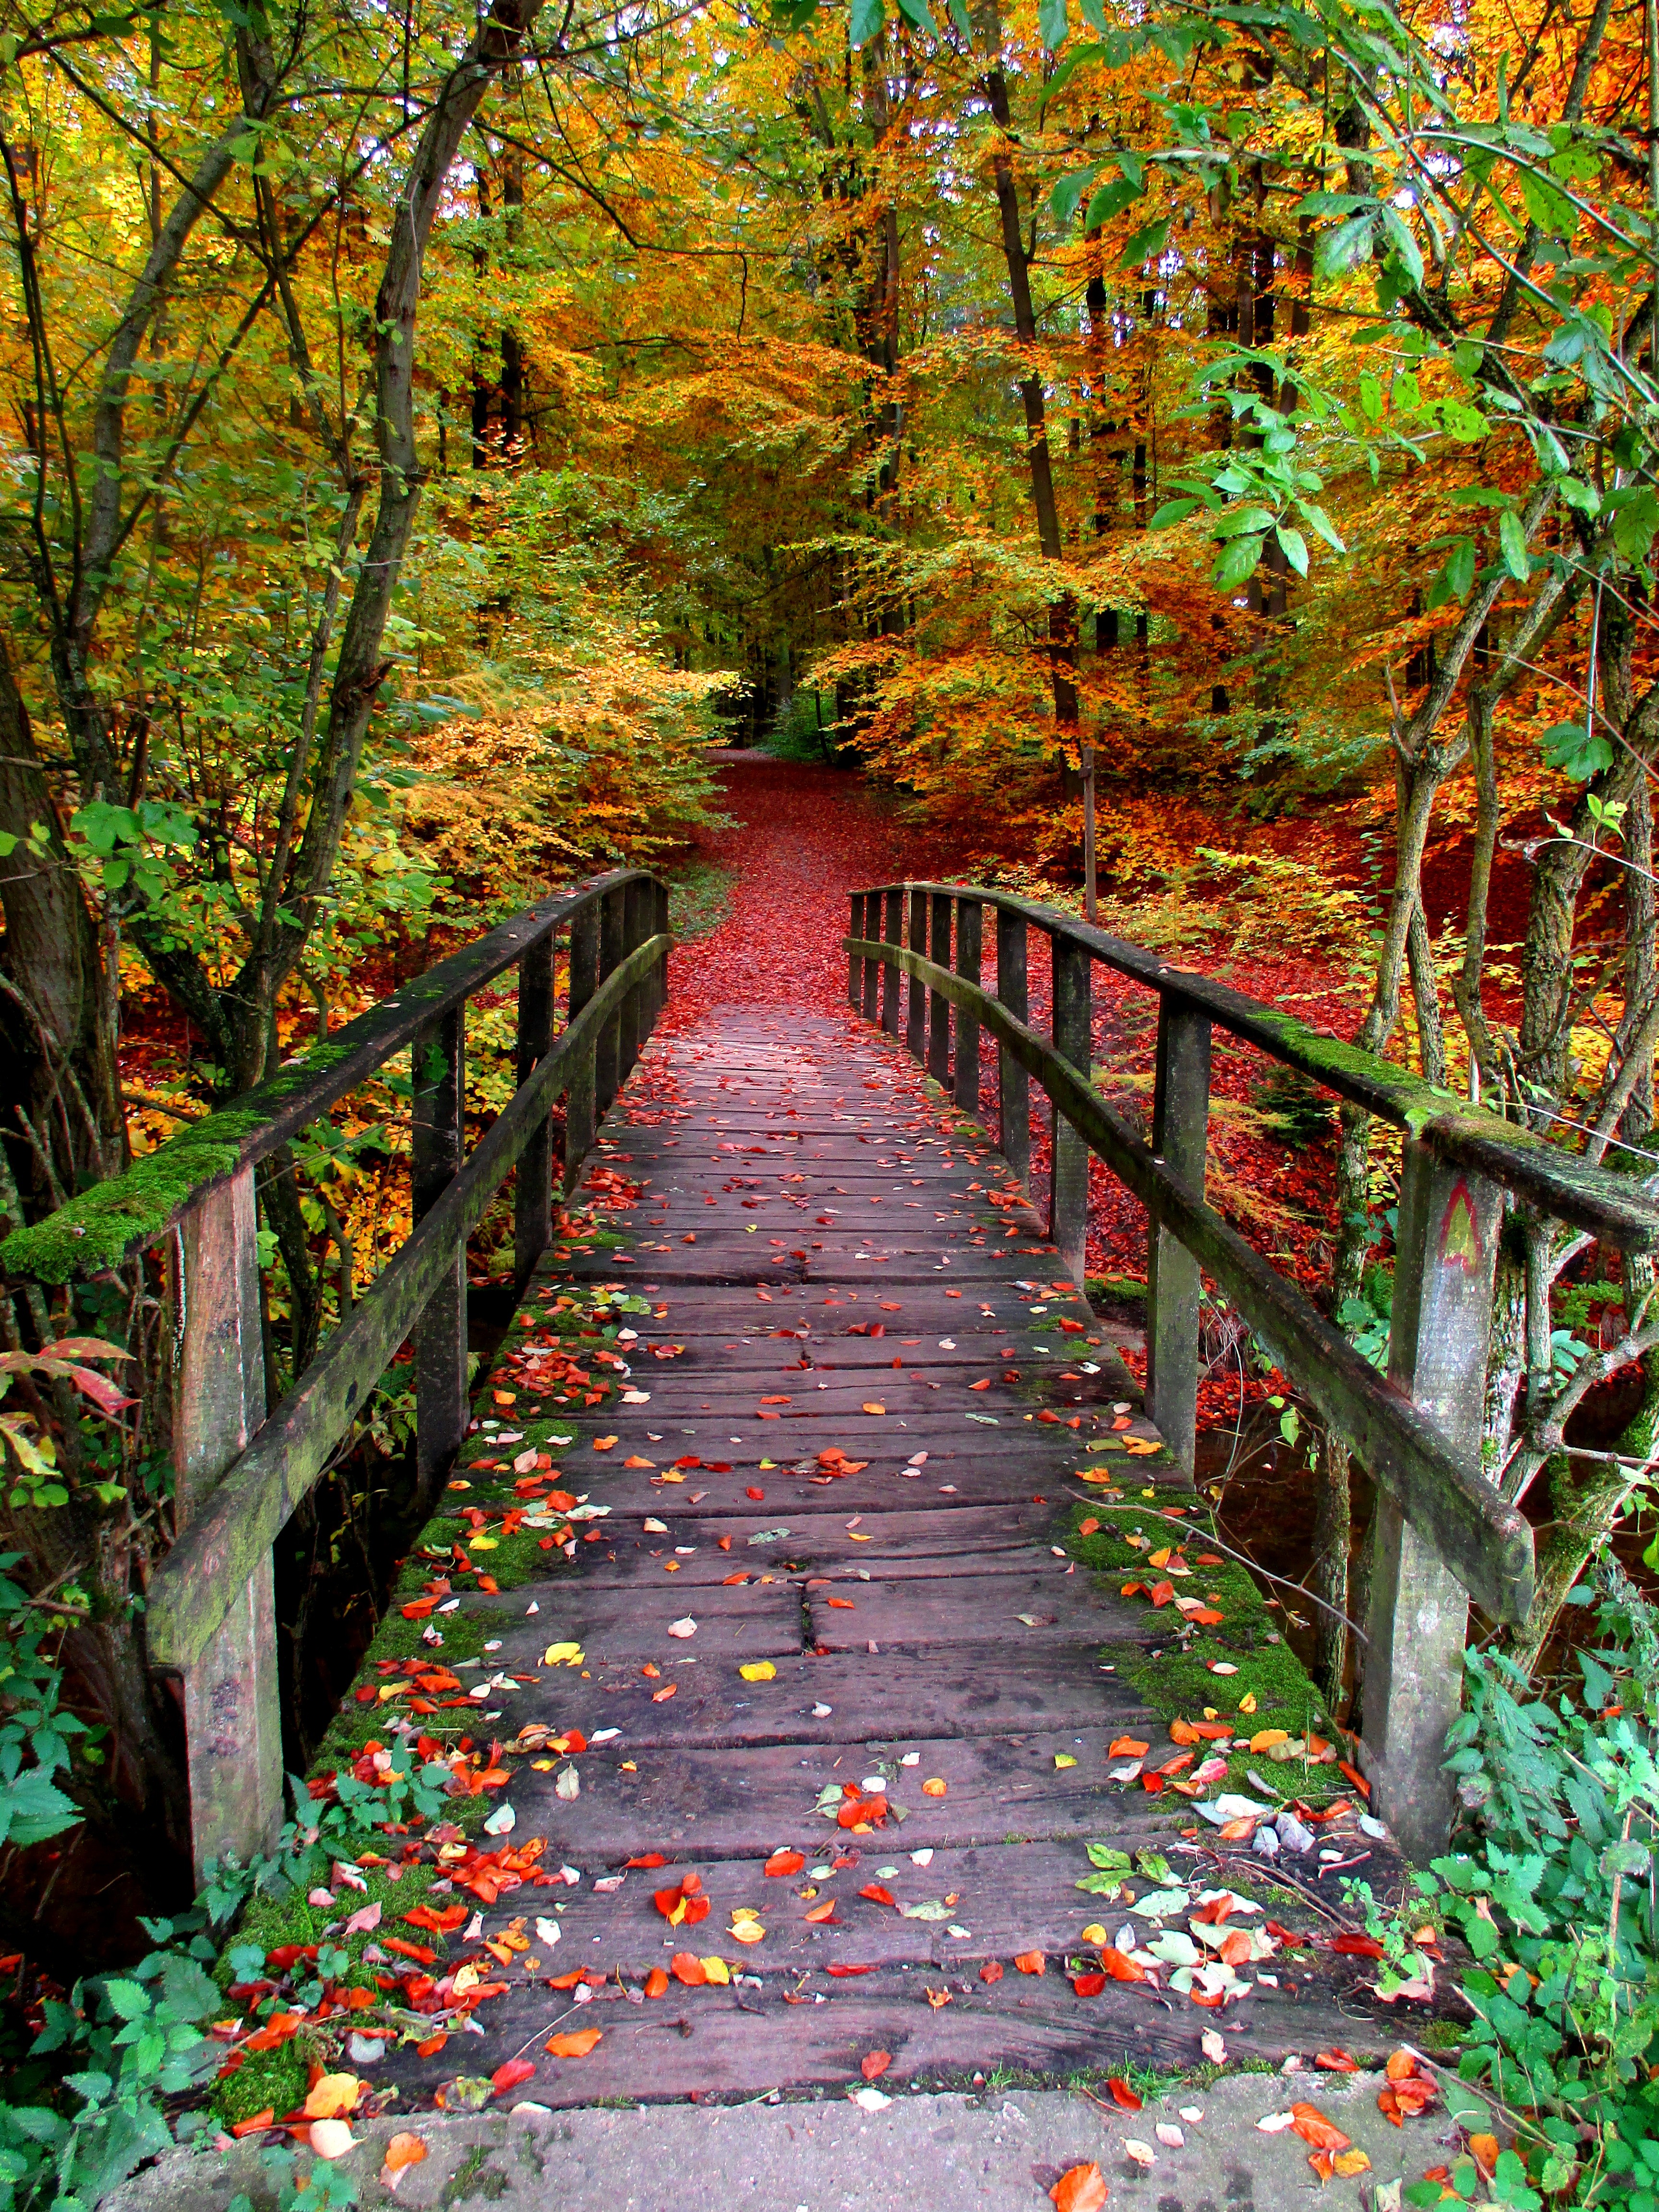
tree, forest, path, leaf, flower, green, red, autumn, park, botany, colorful, yellow, garden, season, emerge, botanical garden, woodland, habitat, away, wooden bridge